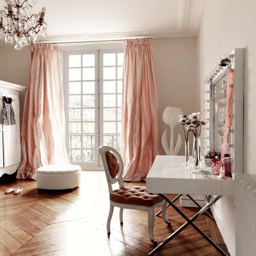
every girl dreams of her own private dressing room .